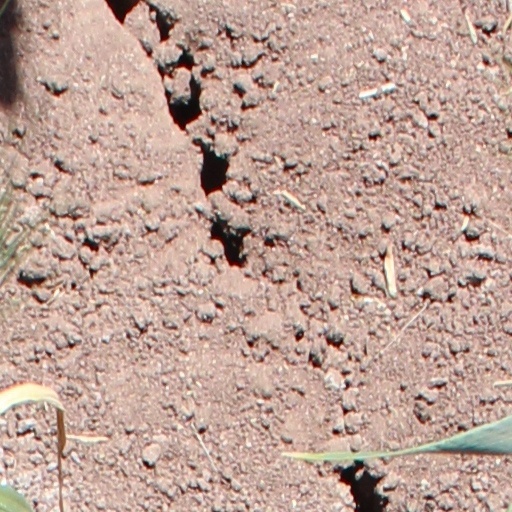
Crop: wheat